Eurypterid

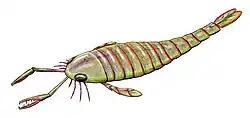
Reconstruction of "Erettopterus", a member of the highly successful Silurian and Devonian eurypterid family Pterygotidae

Eurypterids were most diverse and abundant between the Middle Silurian and the Early Devonian, with an absolute peak in diversity during the Pridoli epoch, 423 to 419.2 million years ago, of the very latest Silurian. This peak in diversity has been recognized since the early twentieth century; of the approximately 150 species of eurypterids known in 1916, more than half were from the Silurian and a third were from the Late Silurian alone.